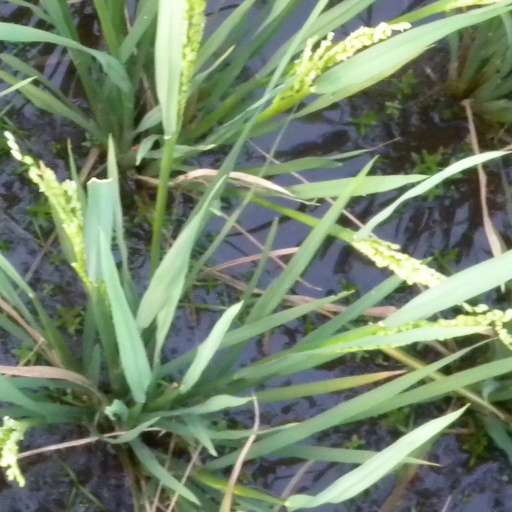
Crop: rice